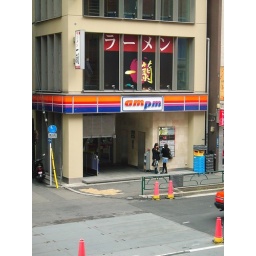
some orange and some blue in ripongi hills